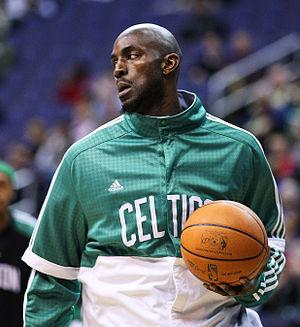
Daniel Ray Ainge, dit Danny Ainge, né le 17 mars 1959 à Eugene, est un joueur professionnel de basket-ball et de baseball américain. Sélectionné par les Blue Jays de Toronto en 1977, il évolue en tant que joueur d'arrêt-court dans les ligues mineures jusqu'à signer un contrat professionnel de trois ans pour les Blue Jays de Toronto. Promu en Ligue majeure, Ainge est le plus jeune joueur de l'histoire de l'équipe à réussir un coup de circuit. Il est néanmoins en difficulté et souhaite quitter le baseball pour une carrière dans le basket-ball.